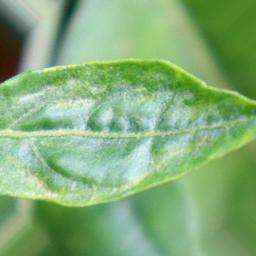
Label: mites_and_trips